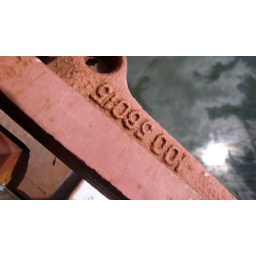
Taken on a bridge over a river at Jerrabomberra Wetlands